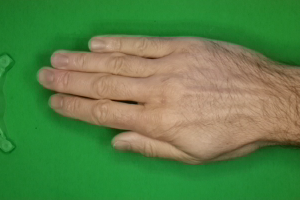
Label: paper